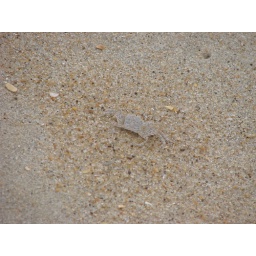
A sand crab on the beach of the Outer Banks in North Carolina.